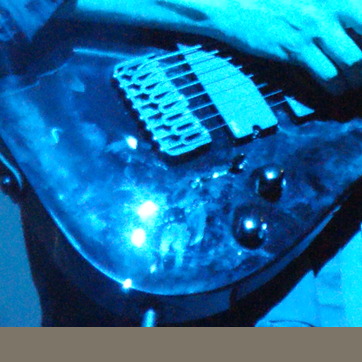
Material: plastic